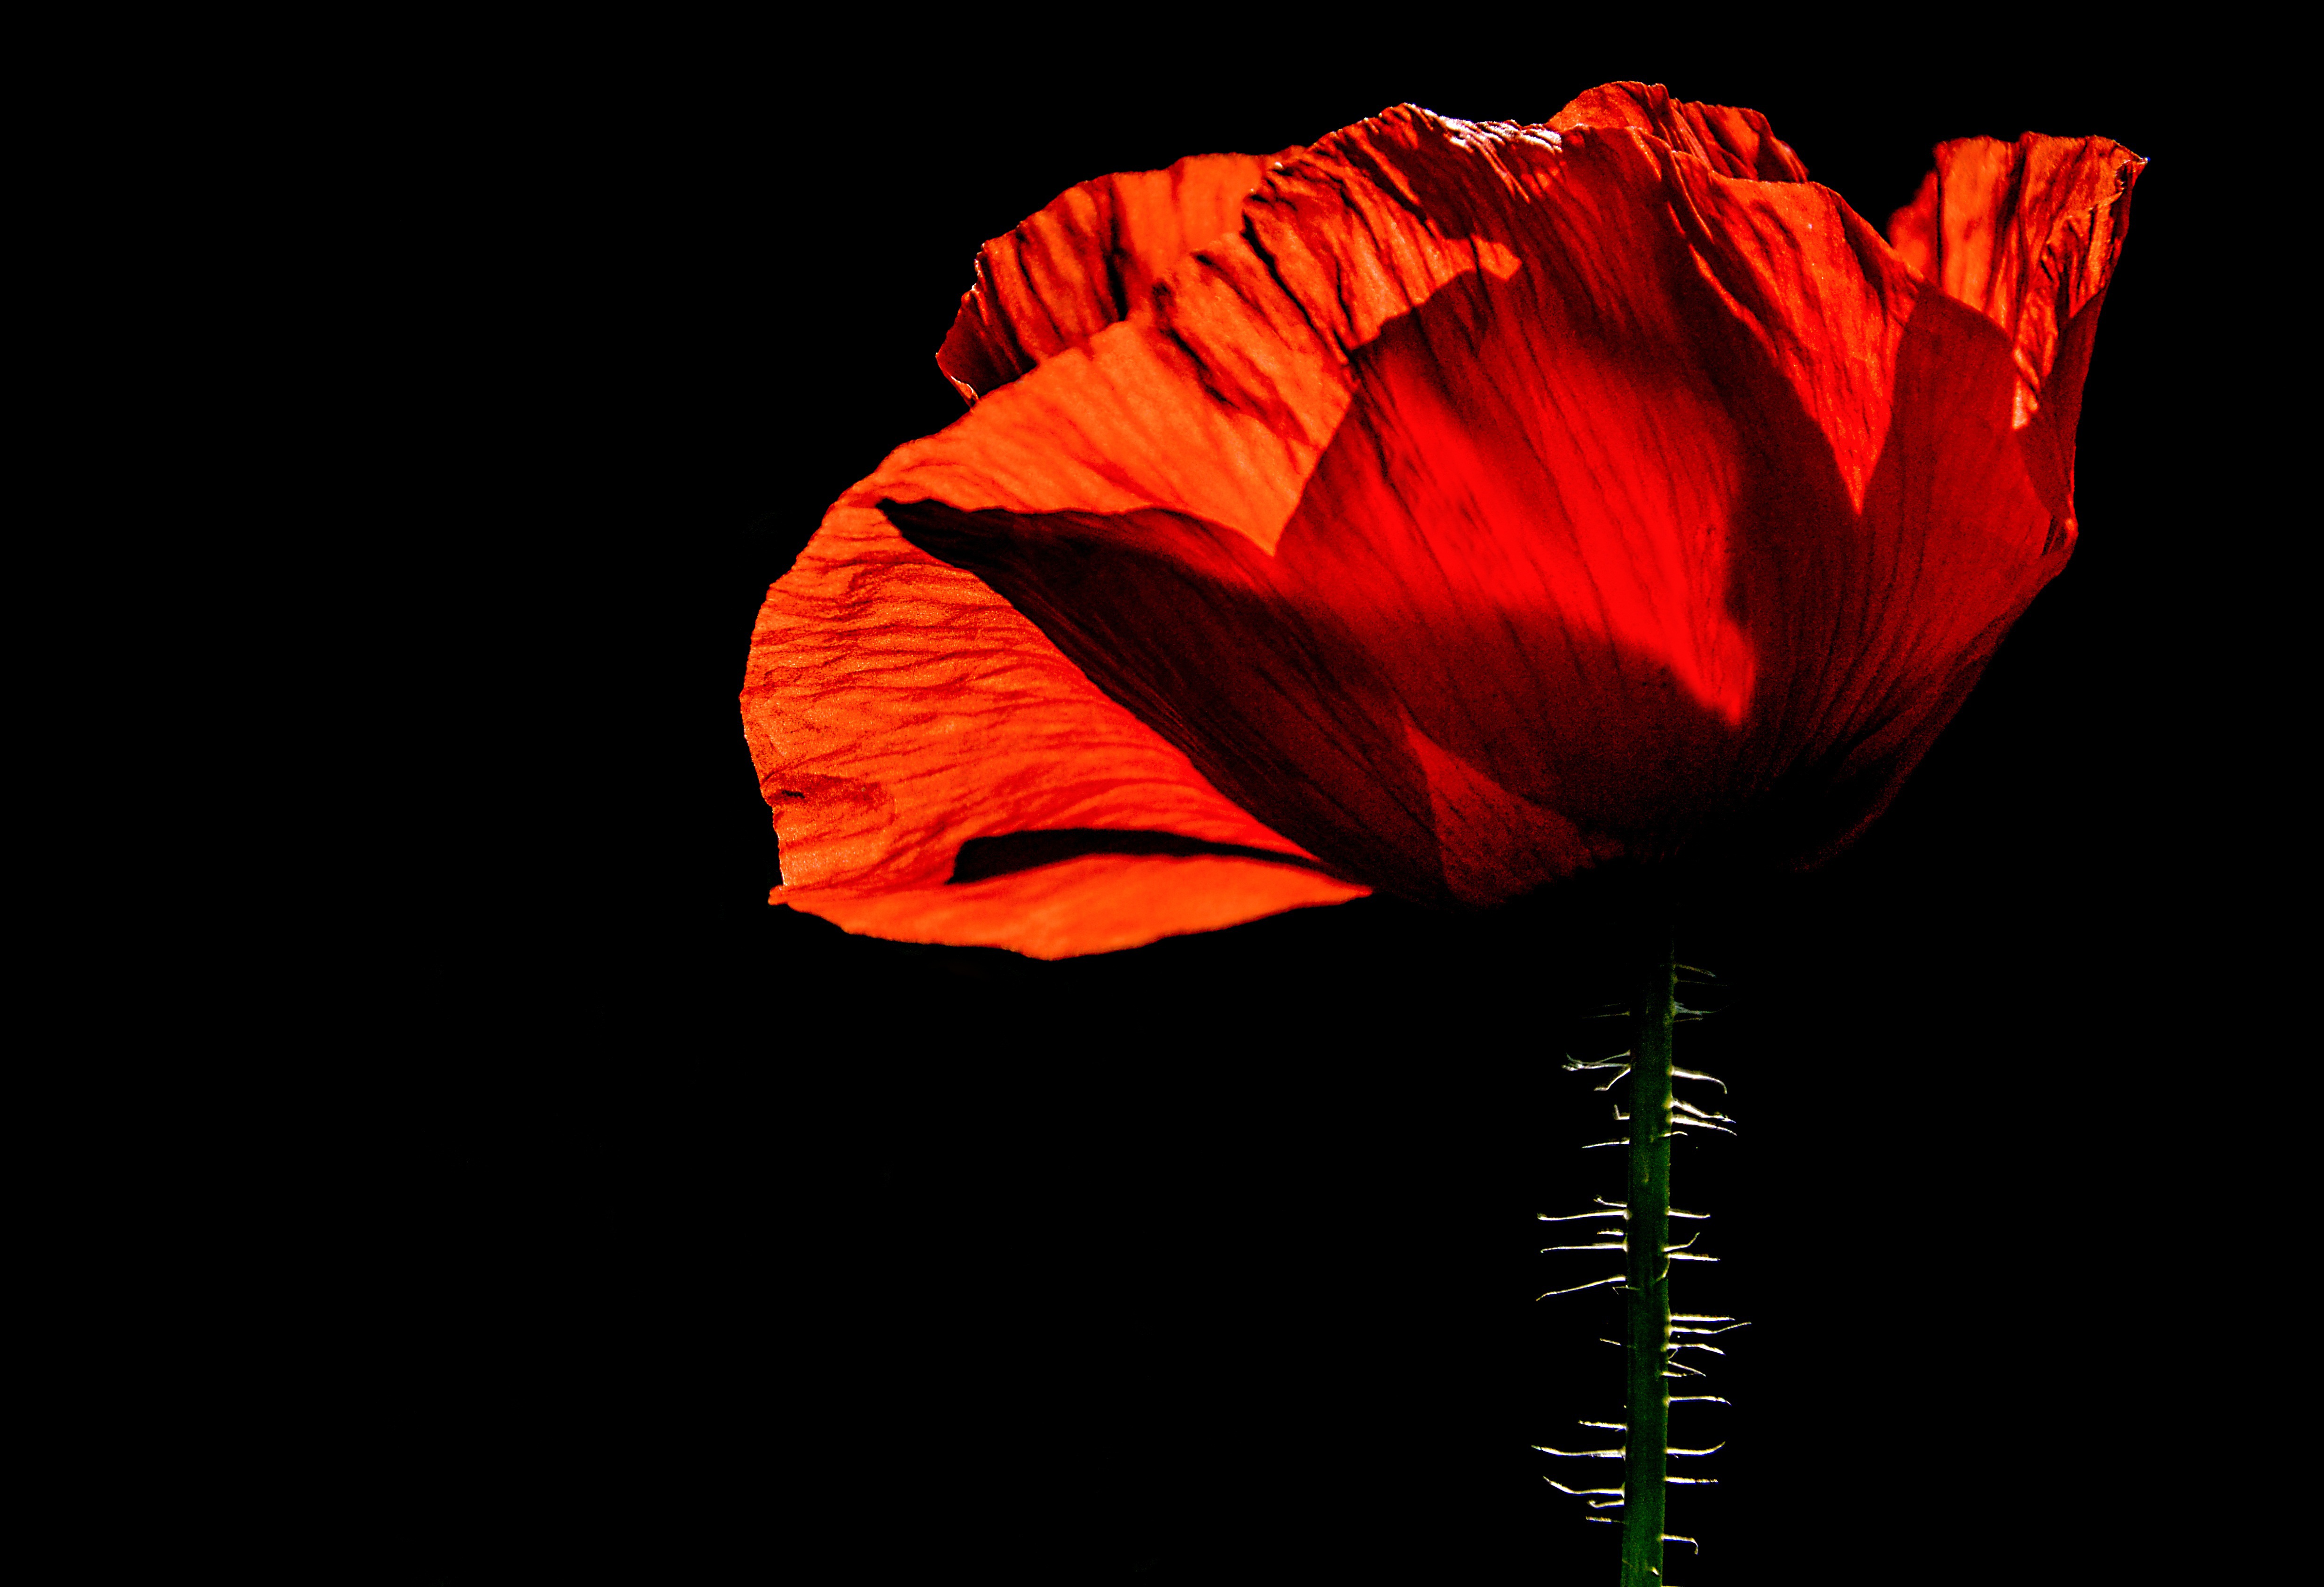
nature, plant, field, meadow, flower, petal, summer, cup, green, red, macro, garden, flora, flowers, poppy flower, fields, beauty, poppy, blooms, bud, coquelicot, macro photography, flowering plant, the delicacy, plant stem, land plant